Sakura Station (Chiba)

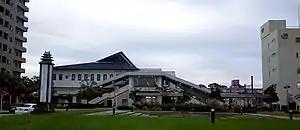
Sakura Station South entrance, October 2016

is a junction passenger railway station in the city of Sakura, Chiba Prefecture, Japan, operated by the East Japan Railway Company (JR East).